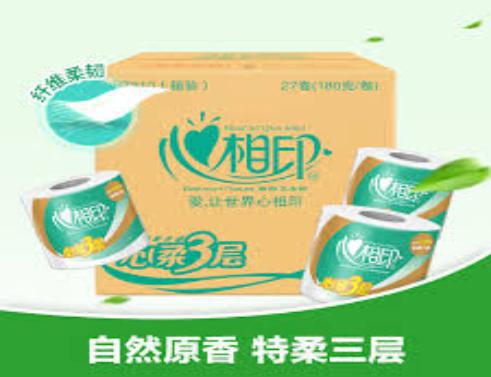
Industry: Necessities